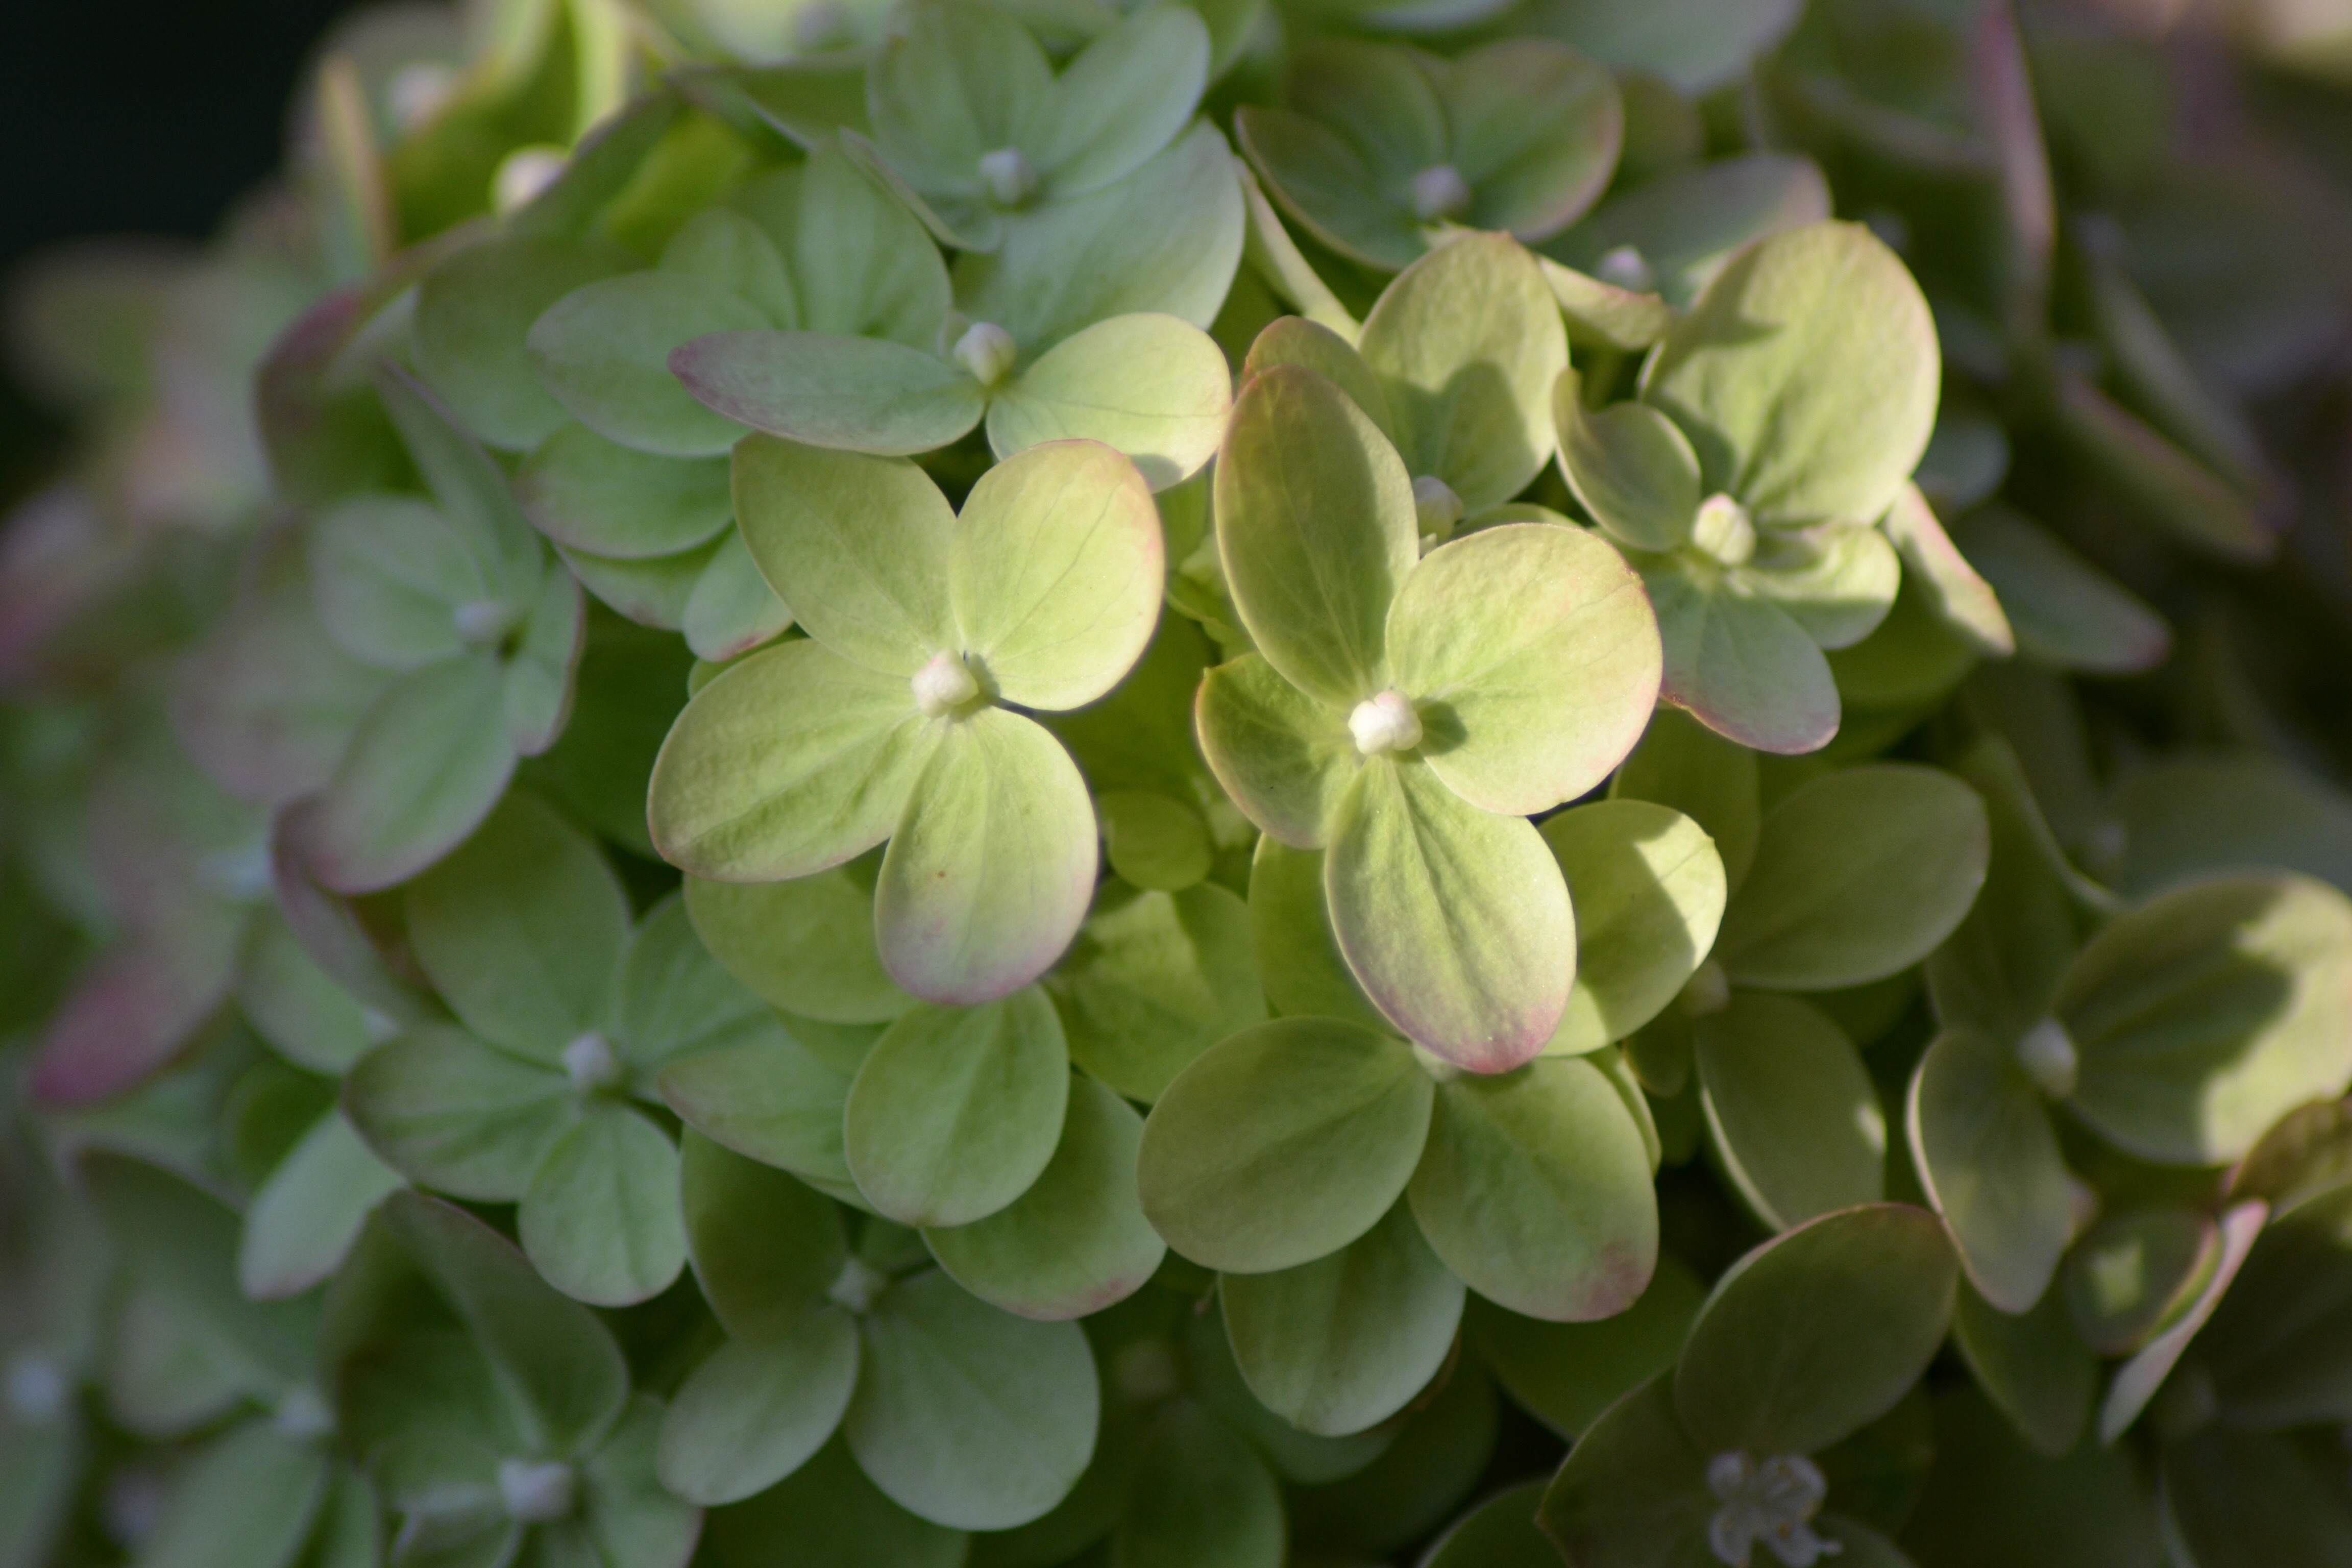
blossom, plant, leaf, flower, petal, green, botany, garden, flora, hydrangea, shrub, flowering plant, hydrangeaceae, annual plant, land plant